Evening Shade

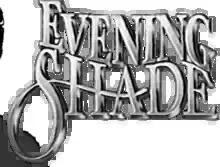

Evening Shade is an American sitcom that aired on CBS from September 21, 1990, to May 23, 1994. The series stars Burt Reynolds as Woodrow "Wood" Newton, an ex-professional football player for the Pittsburgh Steelers, who returns to rural Evening Shade, Arkansas, to coach a high-school football team with a long losing streak. Reynolds personally requested to use the Steelers as his character's former team because he was a fan.